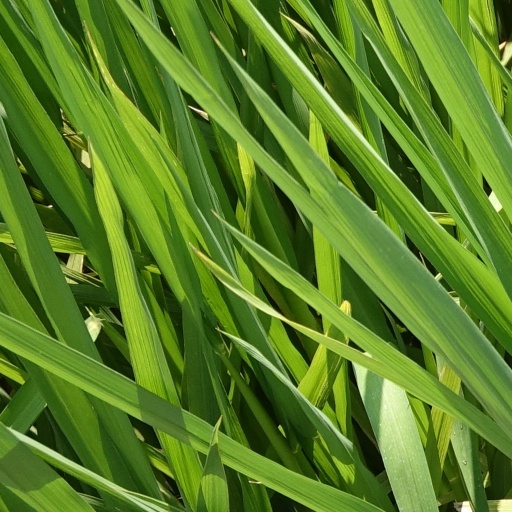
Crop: rice